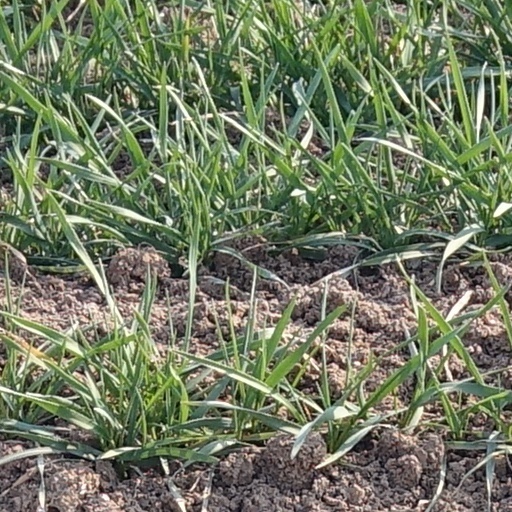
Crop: wheat